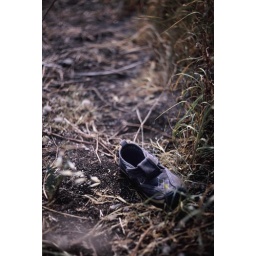
shoe by grass